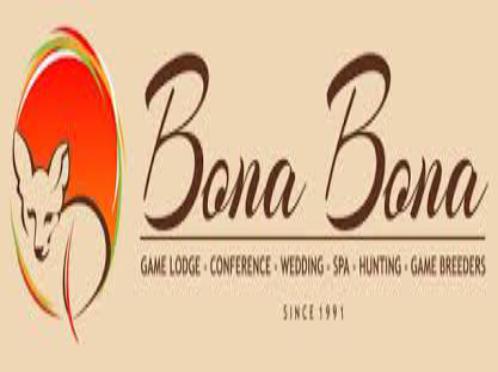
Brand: Bona
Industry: Others